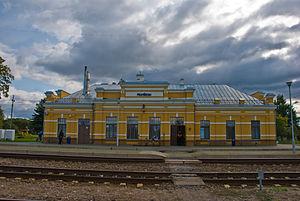
Pilviškiai est un village de la Municipalité du district de Vilkaviškis dans l'Apskritis de Marijampolė en Lituanie.